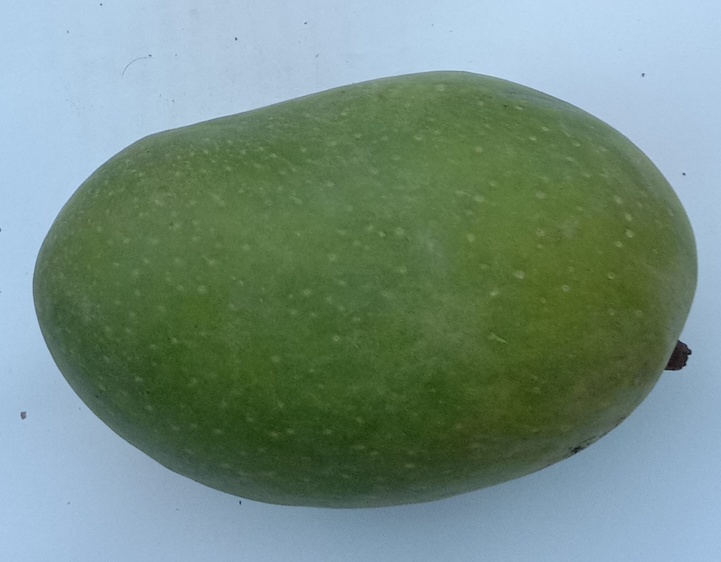
Mango variety: Chaunsa (Summer Bahisht)